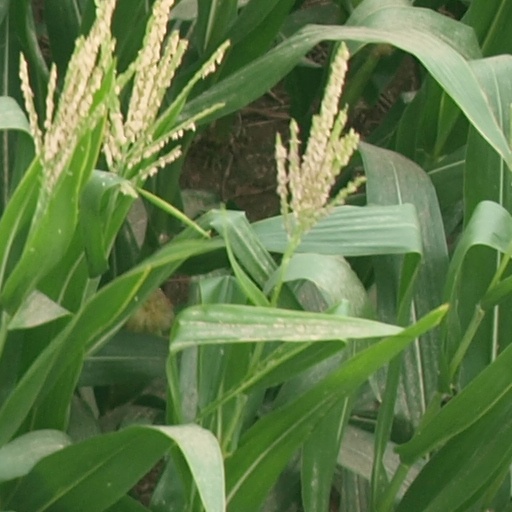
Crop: maize; corn